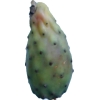
Label: cactus_fruit_green